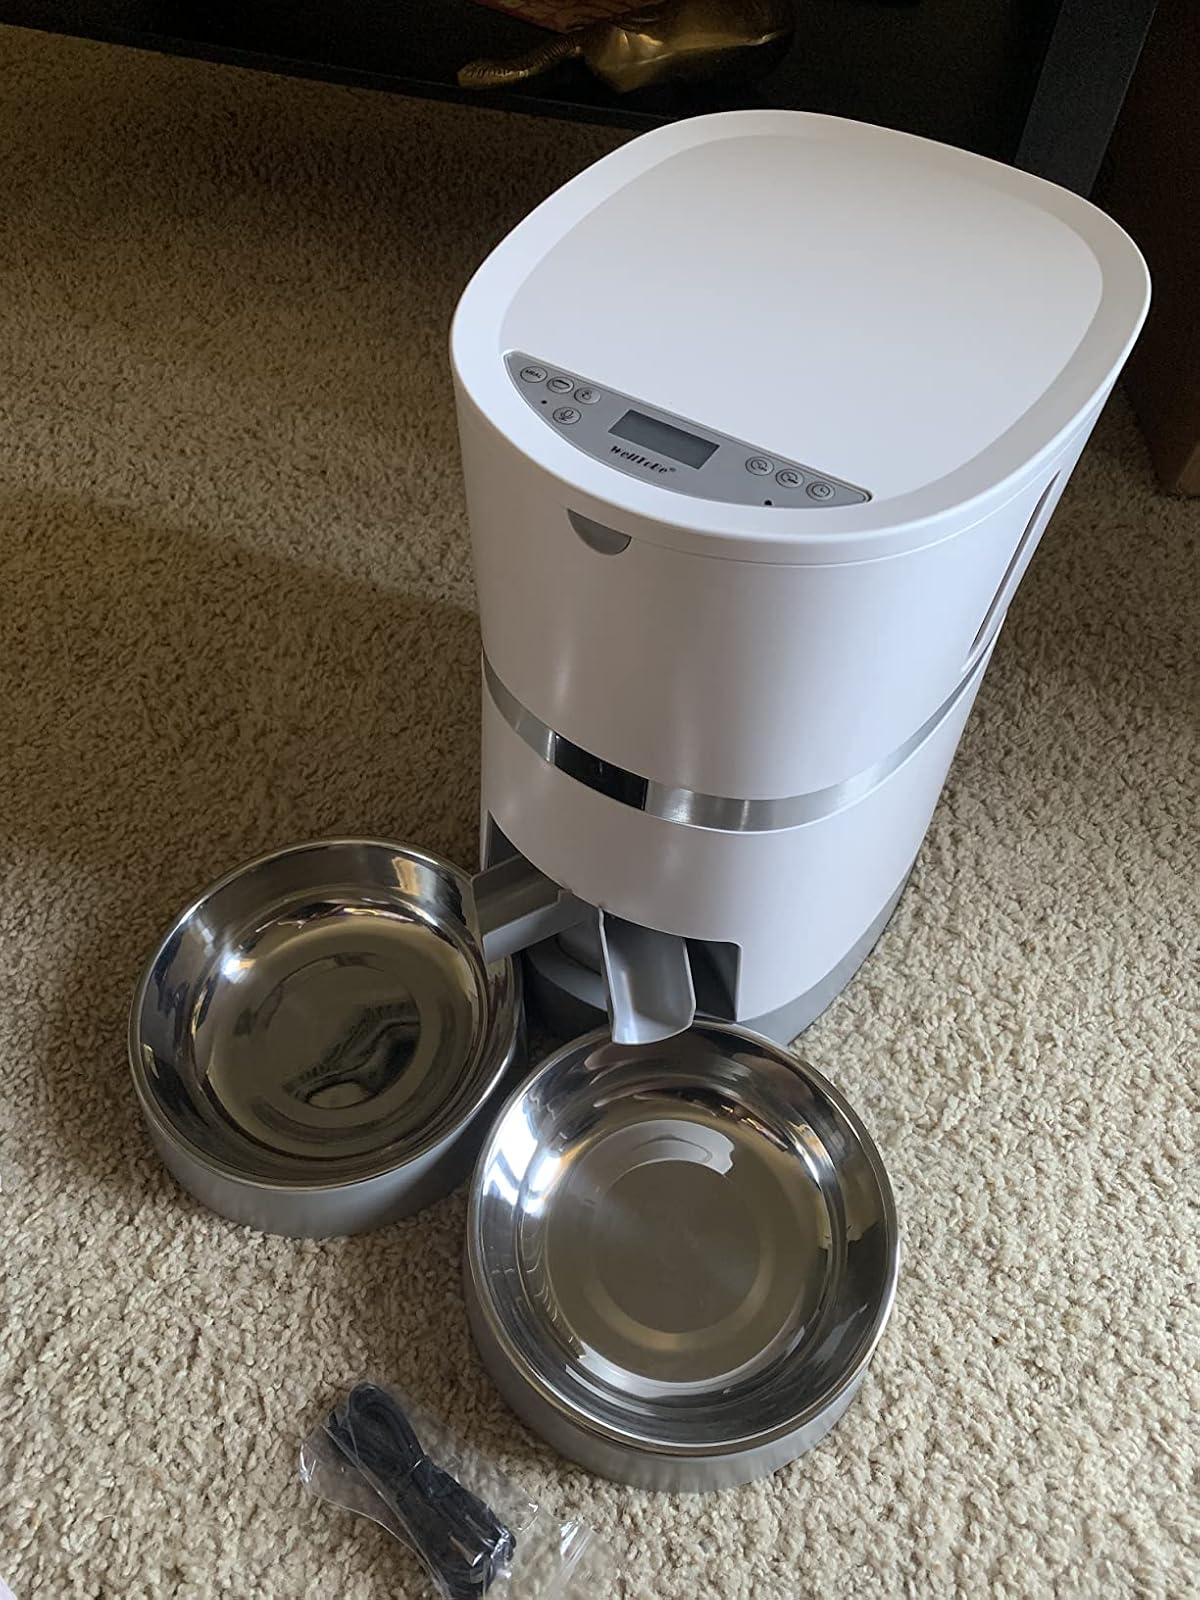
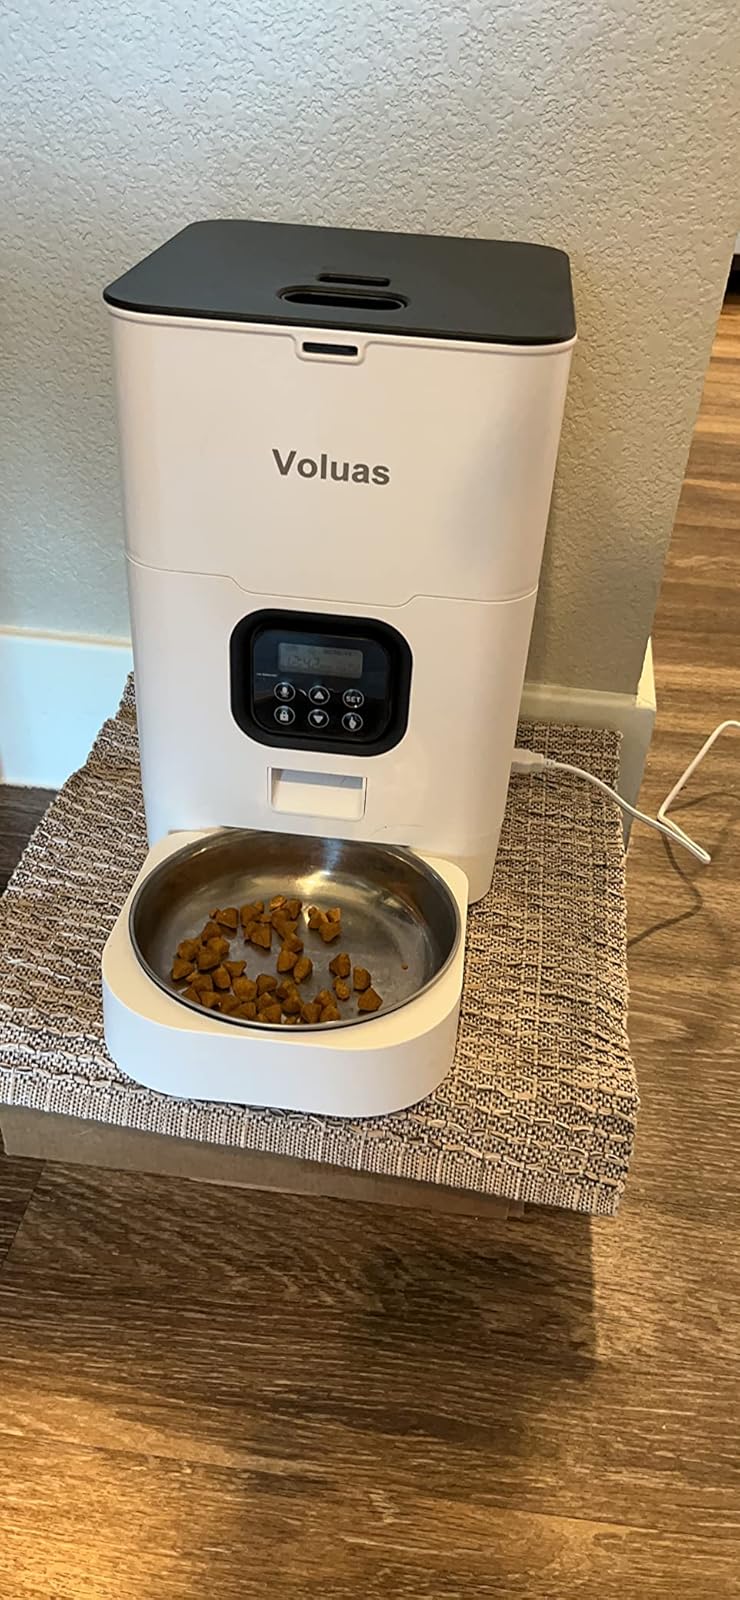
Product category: items_feeder
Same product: no